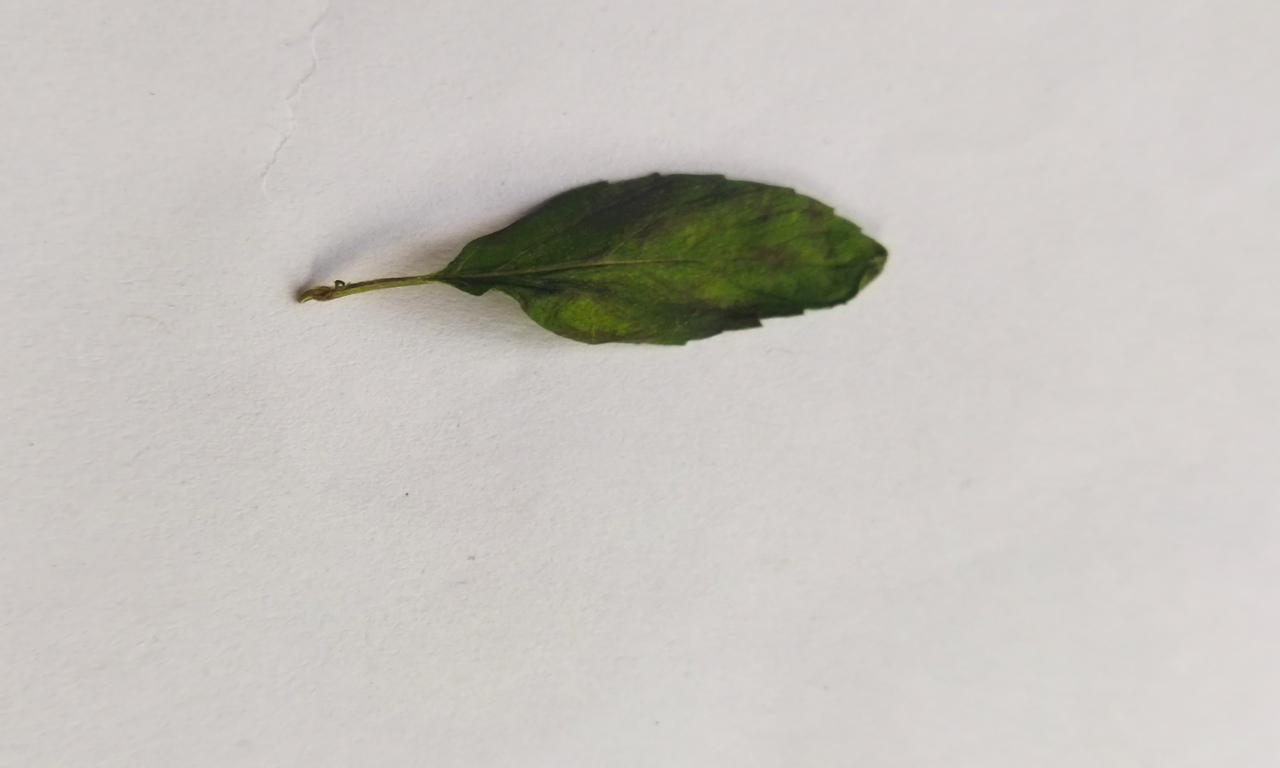
Label: Spoiled